Staal brothers

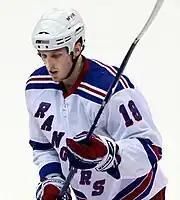
Marc Staal during a game in the 2009 Stanley Cup playoffs

Marc Staal (born January 13, 1987) is the second-oldest and the only brother to play as a defenseman. He is also the only one to never play for the Hurricanes. Marc played his major junior hockey with the Sudbury Wolves of the OHL from 2003 to 2007. He was the team captain and lead the Wolves to their first OHL final in 30 years. He was drafted 12th overall by the New York Rangers in the 2005 NHL Entry Draft but did not start playing in the NHL until 2007. Like Eric, Marc was a part of the YoungStars game at the All-Star Game in his rookie season. In 2010, after signing a 5-year extension with the Rangers, as well as a strong training camp, Marc was named an alternate captain of the team. Marc played on his brother Eric's team at the 2011 NHL All Star Game. On February 22, 2011, Marc was checked by his brother Eric and was slow to get up. He played the remainder of the season but it was revealed before the Rangers 2011 training camp that Marc was suffering from post-concussion symptoms. He did not return until January 2, 2012, to play in the 2012 NHL Winter Classic against the Philadelphia Flyers. Marc again lost most of a season due to injury in the lockout shortened 2012–13 season, as in March he got hit by a puck in the eye playing against the Flyers. Marc returned as a regular with the Rangers in 2013–14, and helped the team get to the 2014 Stanley Cup Finals against the Los Angeles Kings, losing in 5 games. On September 26, 2020, he was traded to the Detroit Red Wings. He played in 2022–23 for the Florida Panthers and the following season with the Flyers. He retired on September 5, 2024 and plans to join the Rangers organization as a player development assistant.